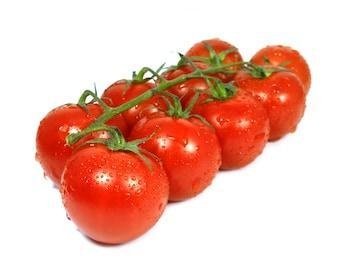
Label: tomato